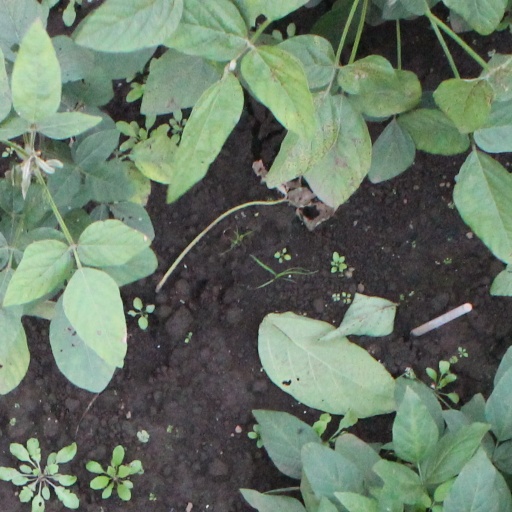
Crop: soybean